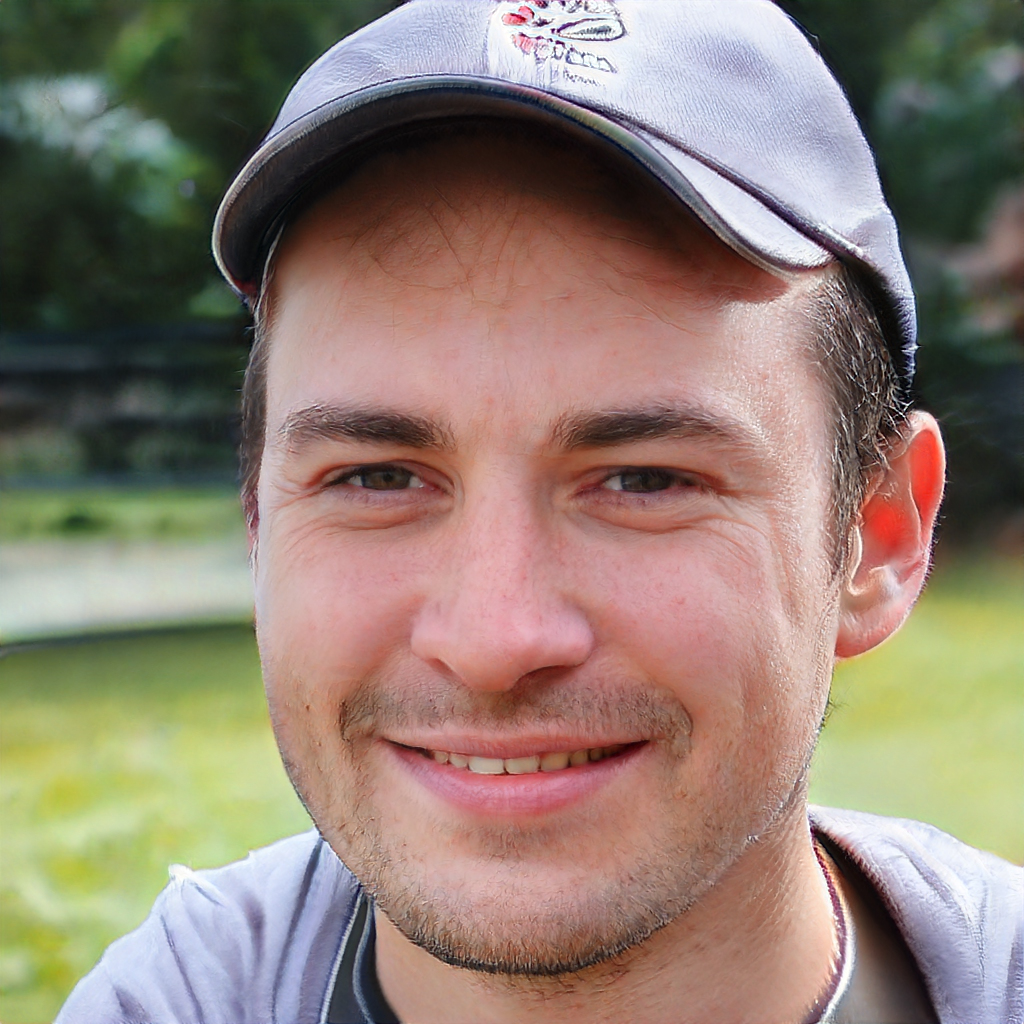
Gender: Male